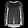
Label: Shirt